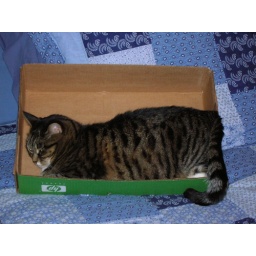
Boofer sleeping in a paper box. Don't ask.